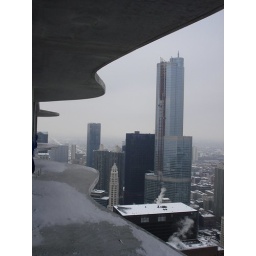
looking to the WNW from the 68th floor - that's Trump's tower in the middleground